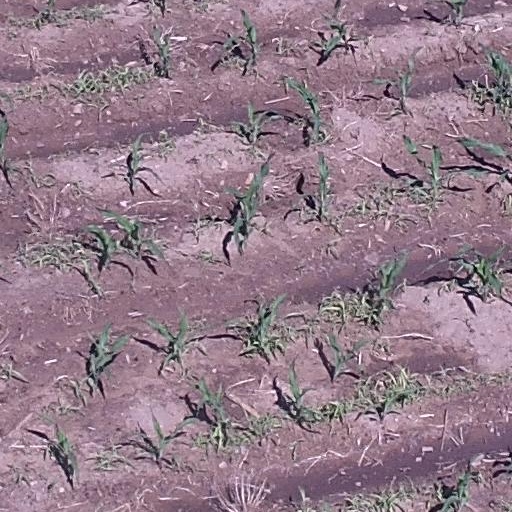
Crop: maize; corn